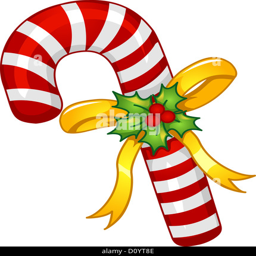
mascot illustration of a candy cane with a poinsettia wrapped around it